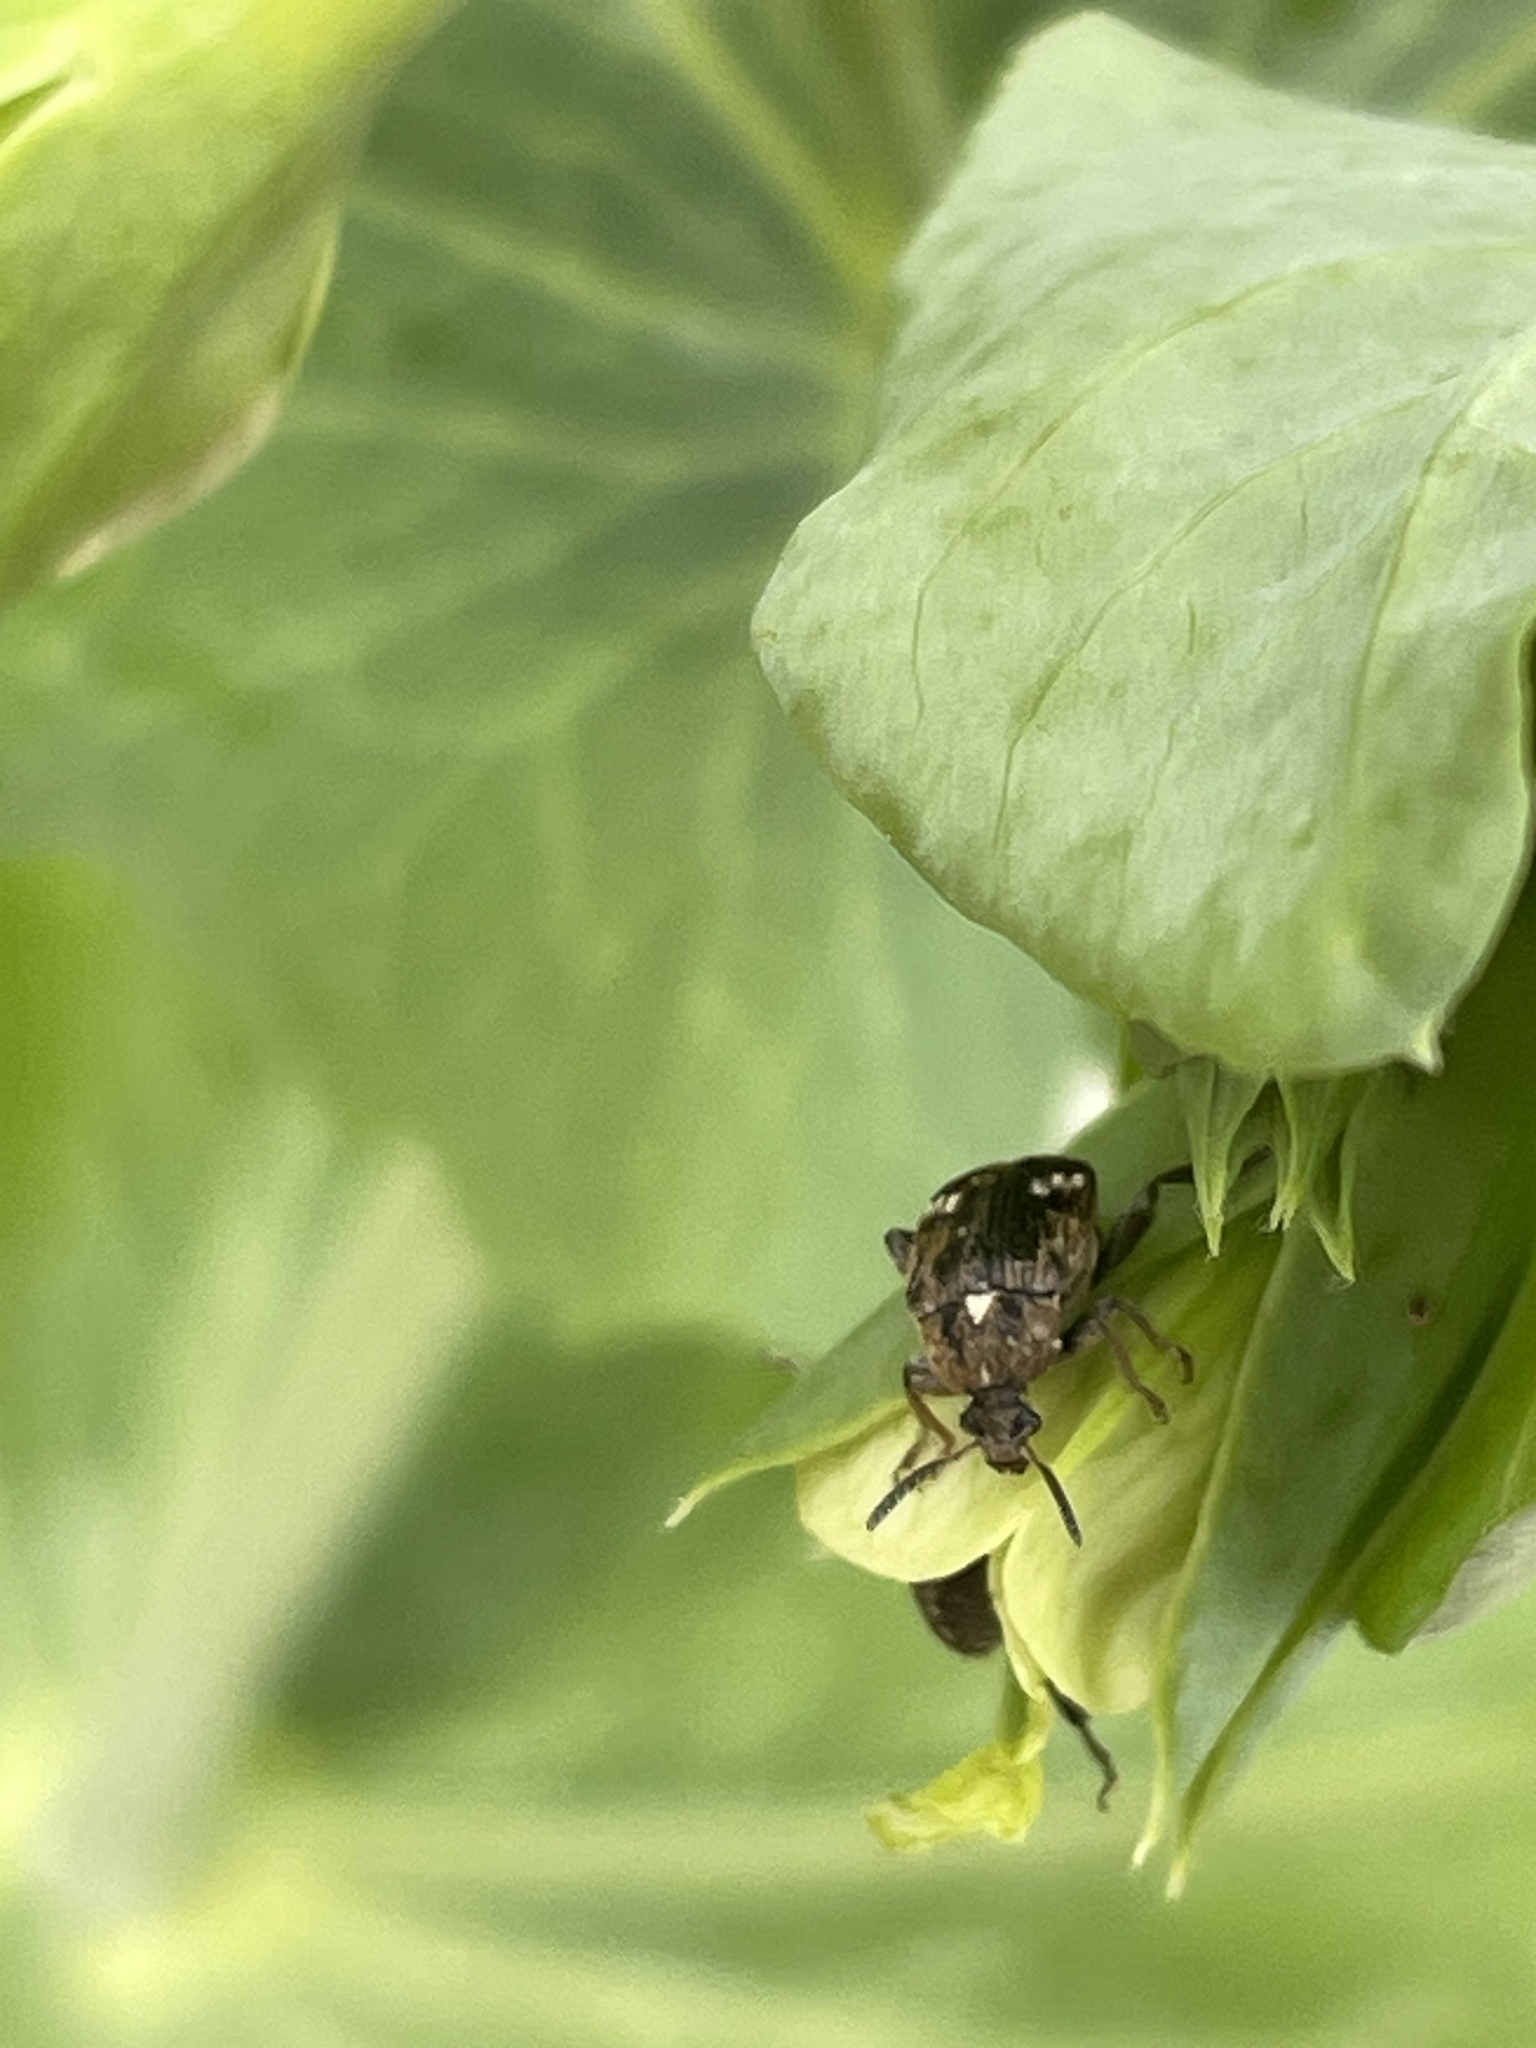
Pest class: pea_weevil